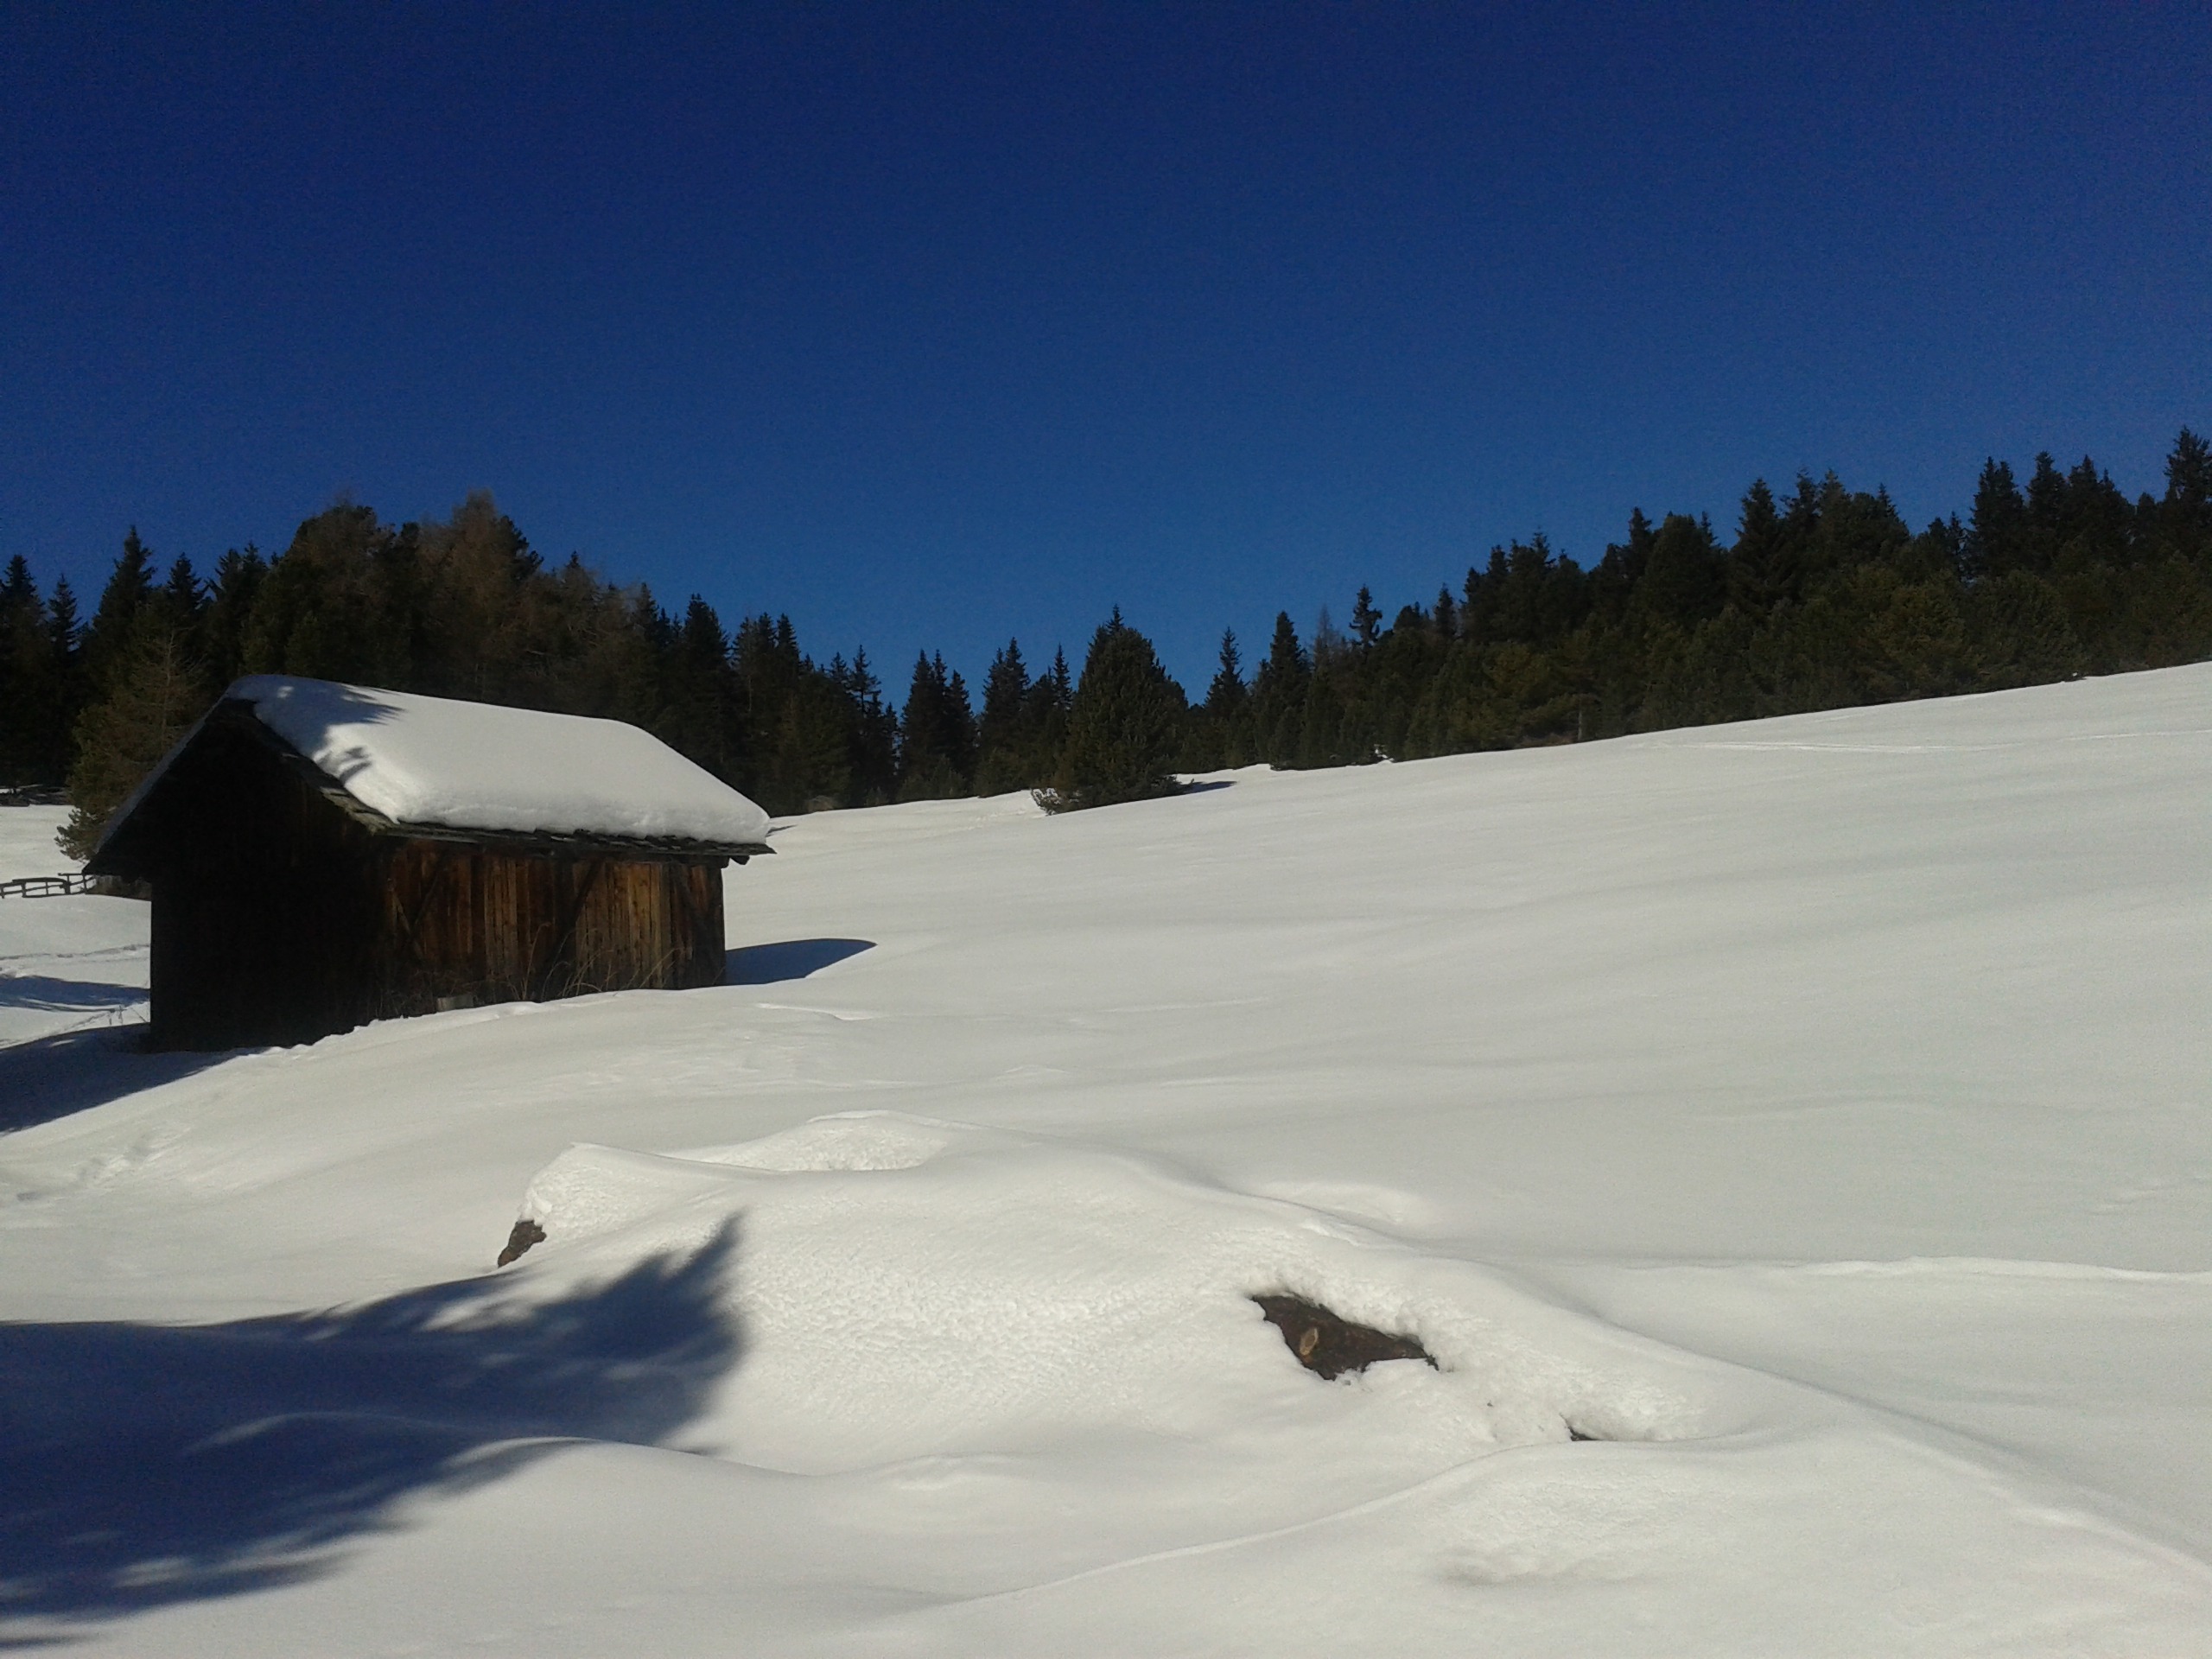
mountain, snow, winter, sky, white, mountain range, weather, blue, season, winter sport, piste, alm, mountainous landforms, geological phenomenon